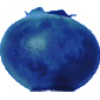
Label: huckleberry